Deltoid muscle

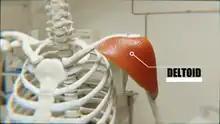
Deltoid Muscle Labelled

Studies have shown that there are seven neuromuscular segments to the deltoid muscle. Three of these lie in the anatomical anterior head of the deltoid, one in the anatomical middle head, and three in the anatomical posterior head of the deltoid. These neuromuscular segments are supplied by smaller branches of the axillary nerve, and work in coordination with other muscles of the shoulder girdle include pectoralis major and supraspinatus.